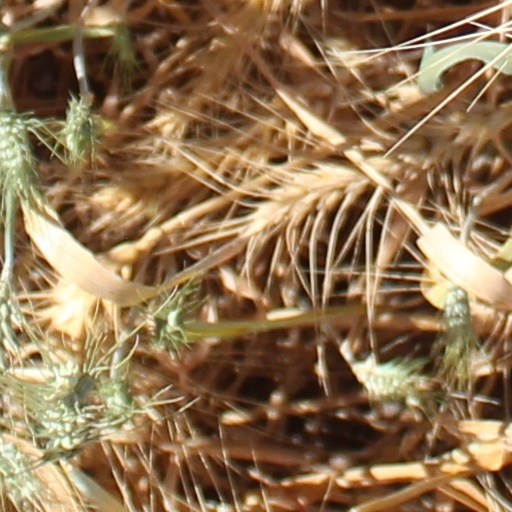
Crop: wheat